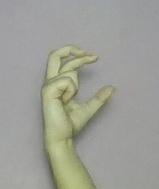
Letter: thal